Nadar (caste)

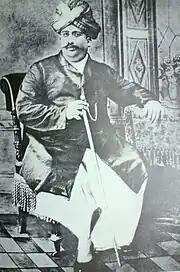
Rao Bahadur T. Rattinasami Nadar, founder of the Nadar Mahajana Sangam

The separate Nadar associations of the six Ramanad towns were unable to support a community that was becoming more dispersed as many began to migrate to other parts of Madras Presidency. With the rise of the politically ambitious T. Rattinasami Nadar, a wealthy Nadar of Porayar in Thanjavur district, a new association was formed. This resulted from Rattinasami Nadar inviting prominent community leaders to attend a plenary session in February 1910, with the intent of establishing an organization to represent the entire community. Rattinasami Nadar's uncle, V. Ponnusami Nadar, was elected to become the first president of the association, which was called the Nadar Mahajana Sangam. The association was open to any Nadar male of any subcaste or religion, and had as its general purpose the upliftment of the community. The early Sangam conferences were dominated by the Northern Nadars.